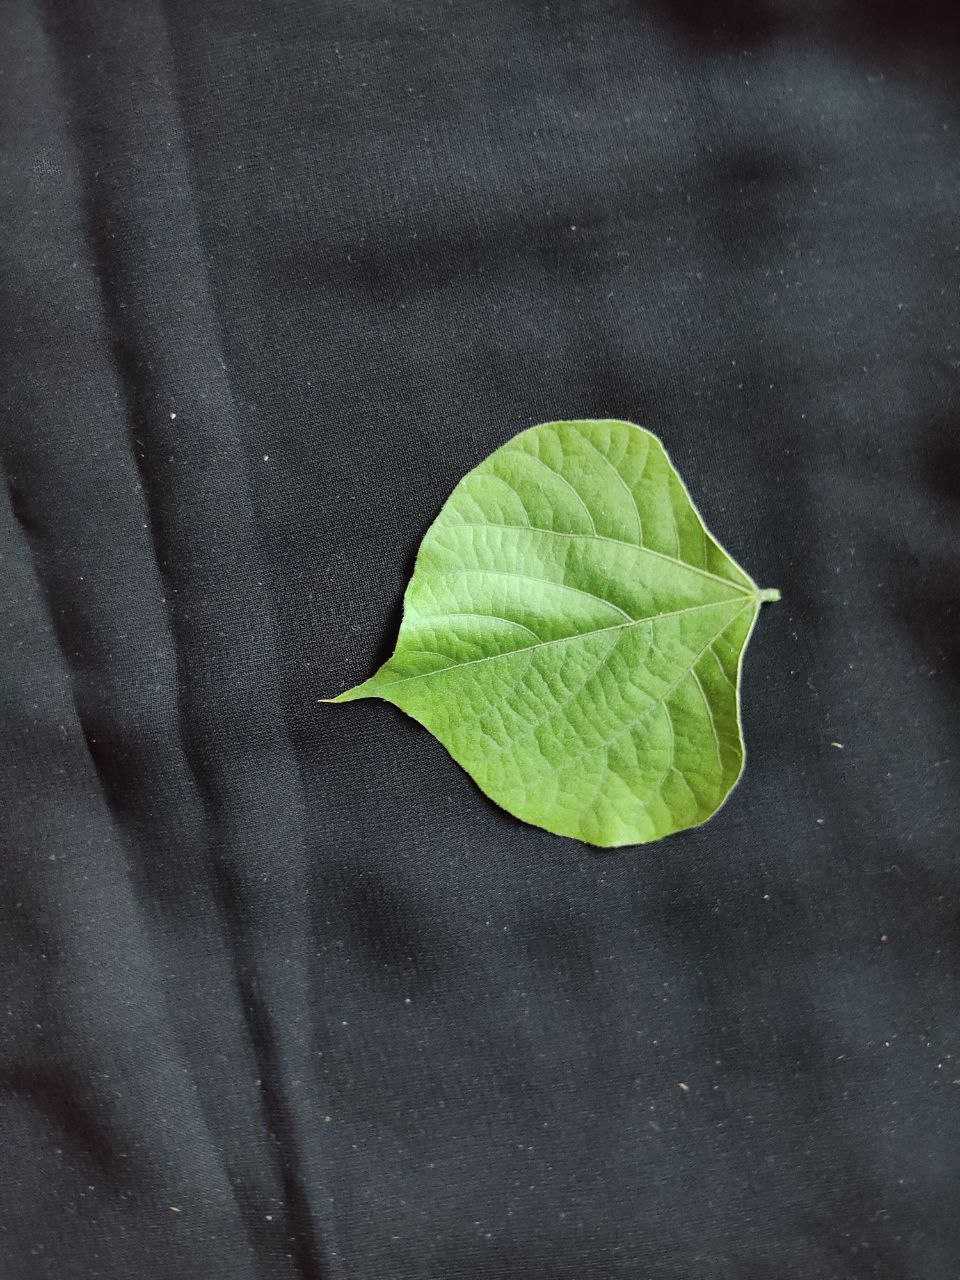
Crop: bean
Leaf condition: Fresh Leaf